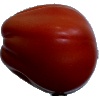
Label: tomato_heart